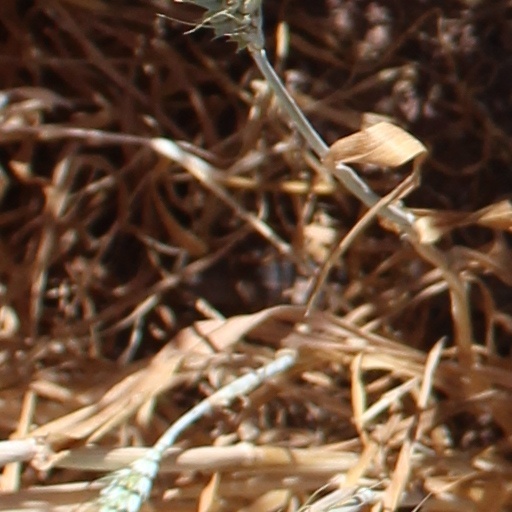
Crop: wheat